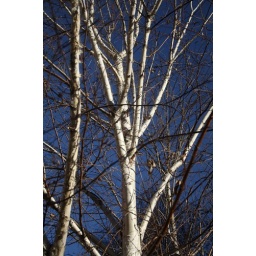
Ah, the trees in our office park lit by the afternoon sun against a typical Joburg winter-blue sky :)